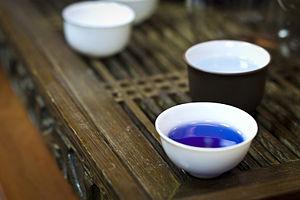
Clitoria ternatea, ou pois bleu, est une espèce de plantes appartenant à la famille des Fabaceae.